Al From

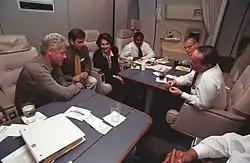
Al From (far right) with Bill Clinton on Air Force One, 1999

Alvin "Al" From (born May 31, 1943) is an American political strategist best known for being the founder and former CEO of the Democratic Leadership Council (DLC). His ideas and political strategies during the late 20th century played a central role in the resurgence of the modern Democratic Party. From is the author of "The New Democrats and the Return to Power", which was published by Palgrave MacMillan in December 2013. Since January 2018, he is an adjunct professor at Johns Hopkins University.